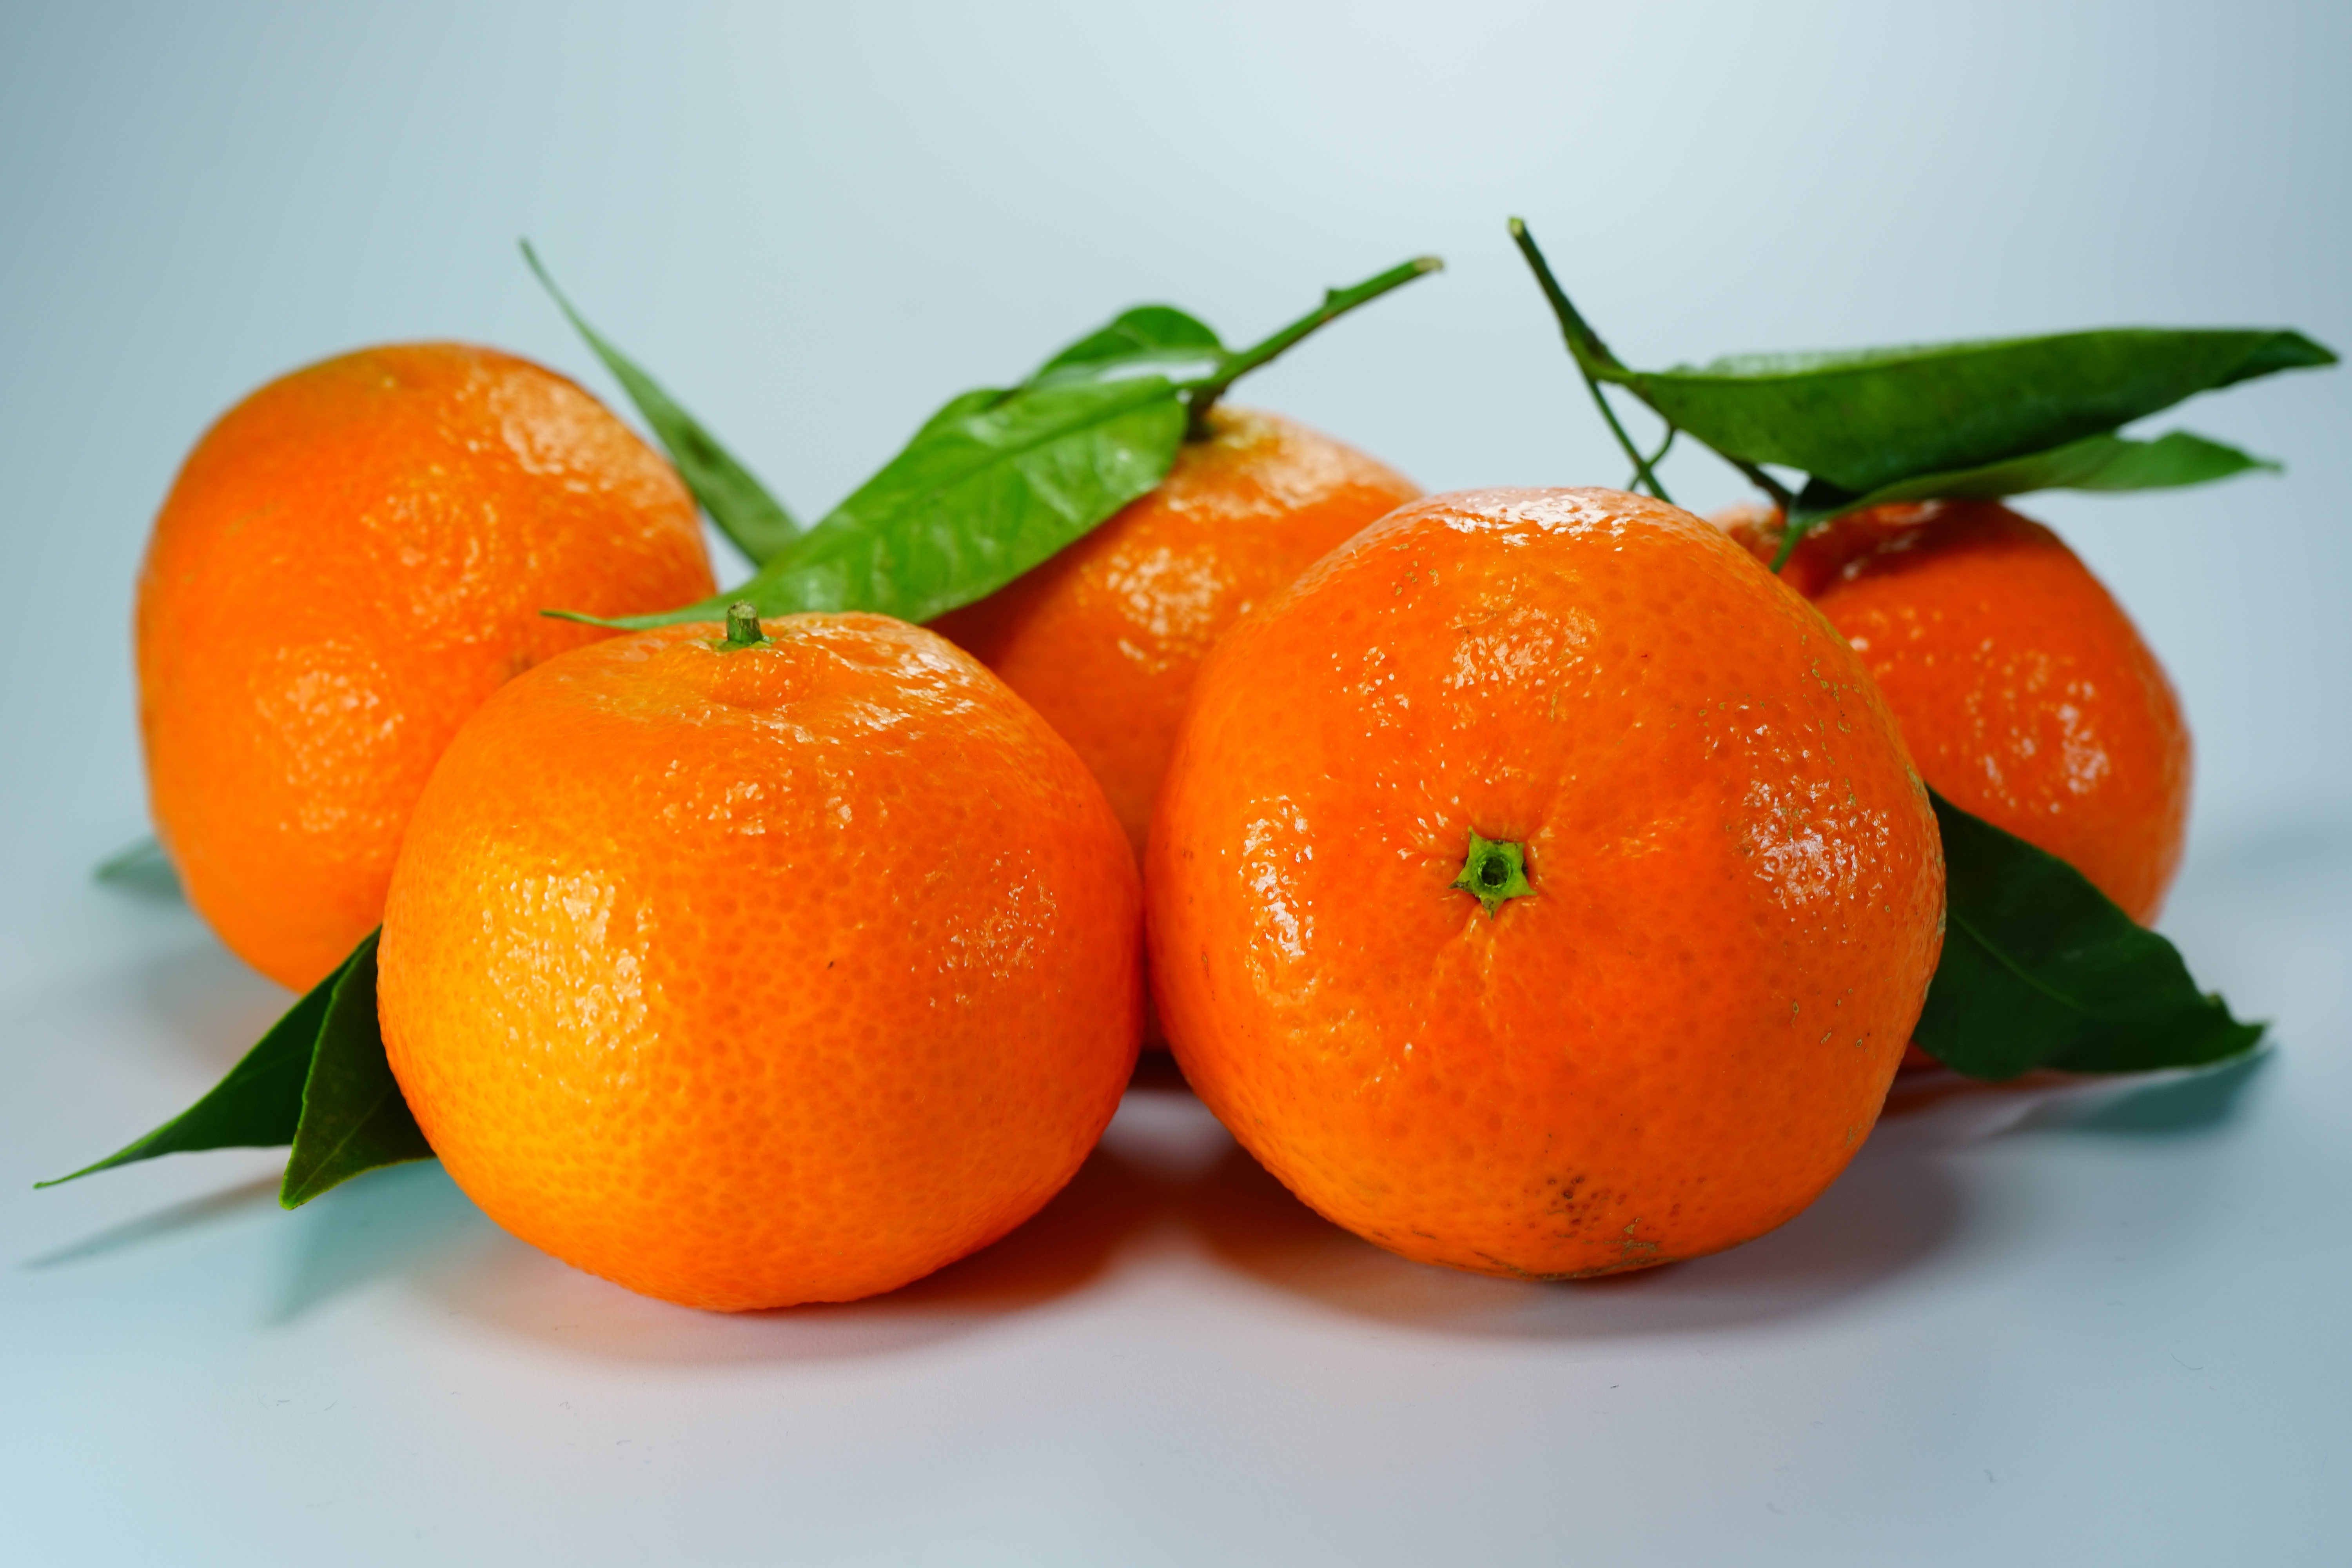
plant, fruit, orange, food, produce, vegetable, healthy, delicious, leaves, nutrition, fruits, tangerine, kumquat, clementine, vegetarian food, vitamins, oranges, citrus, flowering plant, tangerines, fruity, clementines, citrus fruit, bitter orange, mandarin orange, land plant, tangelo, valencia orange